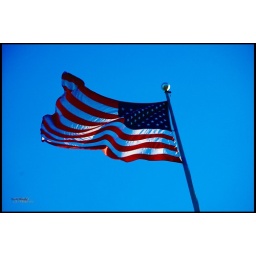
The stars and stripes flying high in the breeze against a beautiful blue sky